Unknown Child (Titanic victim)

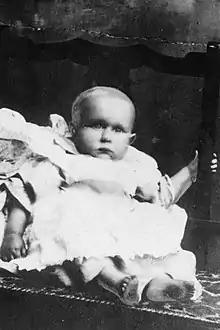
Sidney Goodwin, circa 1911

The Unknown Child (9 September 1910 – 15 April 1912) was the initially unidentified body of Sidney Leslie Goodwin, a 19-month-old British toddler who was recovered by the "Mackay-Bennett" after the sinking of the RMS "Titanic". For almost a century, Goodwin's gravestone in the Fairview Cemetery read "Erected to the memory of an unknown child whose remains were recovered after the disaster to the Titanic April 15th 1912".